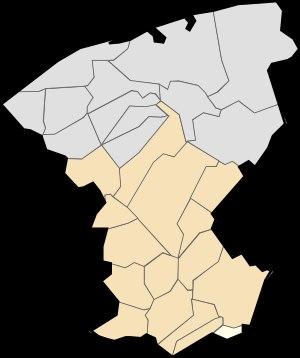
Hocquinghen est une commune française située dans le département du Pas-de-Calais en région Hauts-de-France. Avec 101 habitants, c'est la plus petite commune du parc naturel régional des Caps et Marais d'Opale en nombre d'habitants.